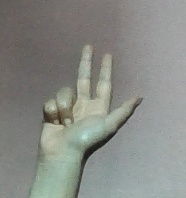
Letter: al